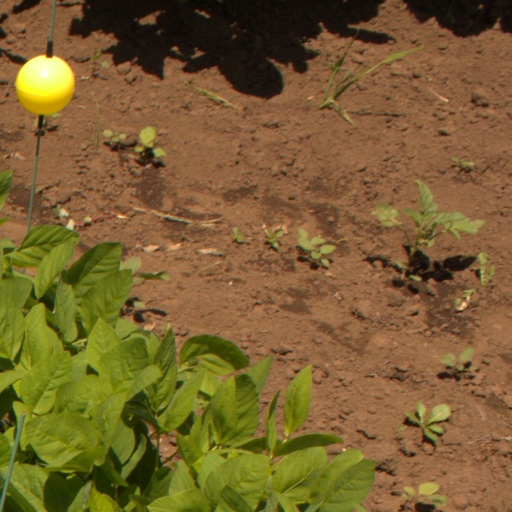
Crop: soybean